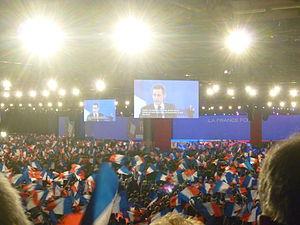
Meeting du 11 mars 2012 à Villepinte